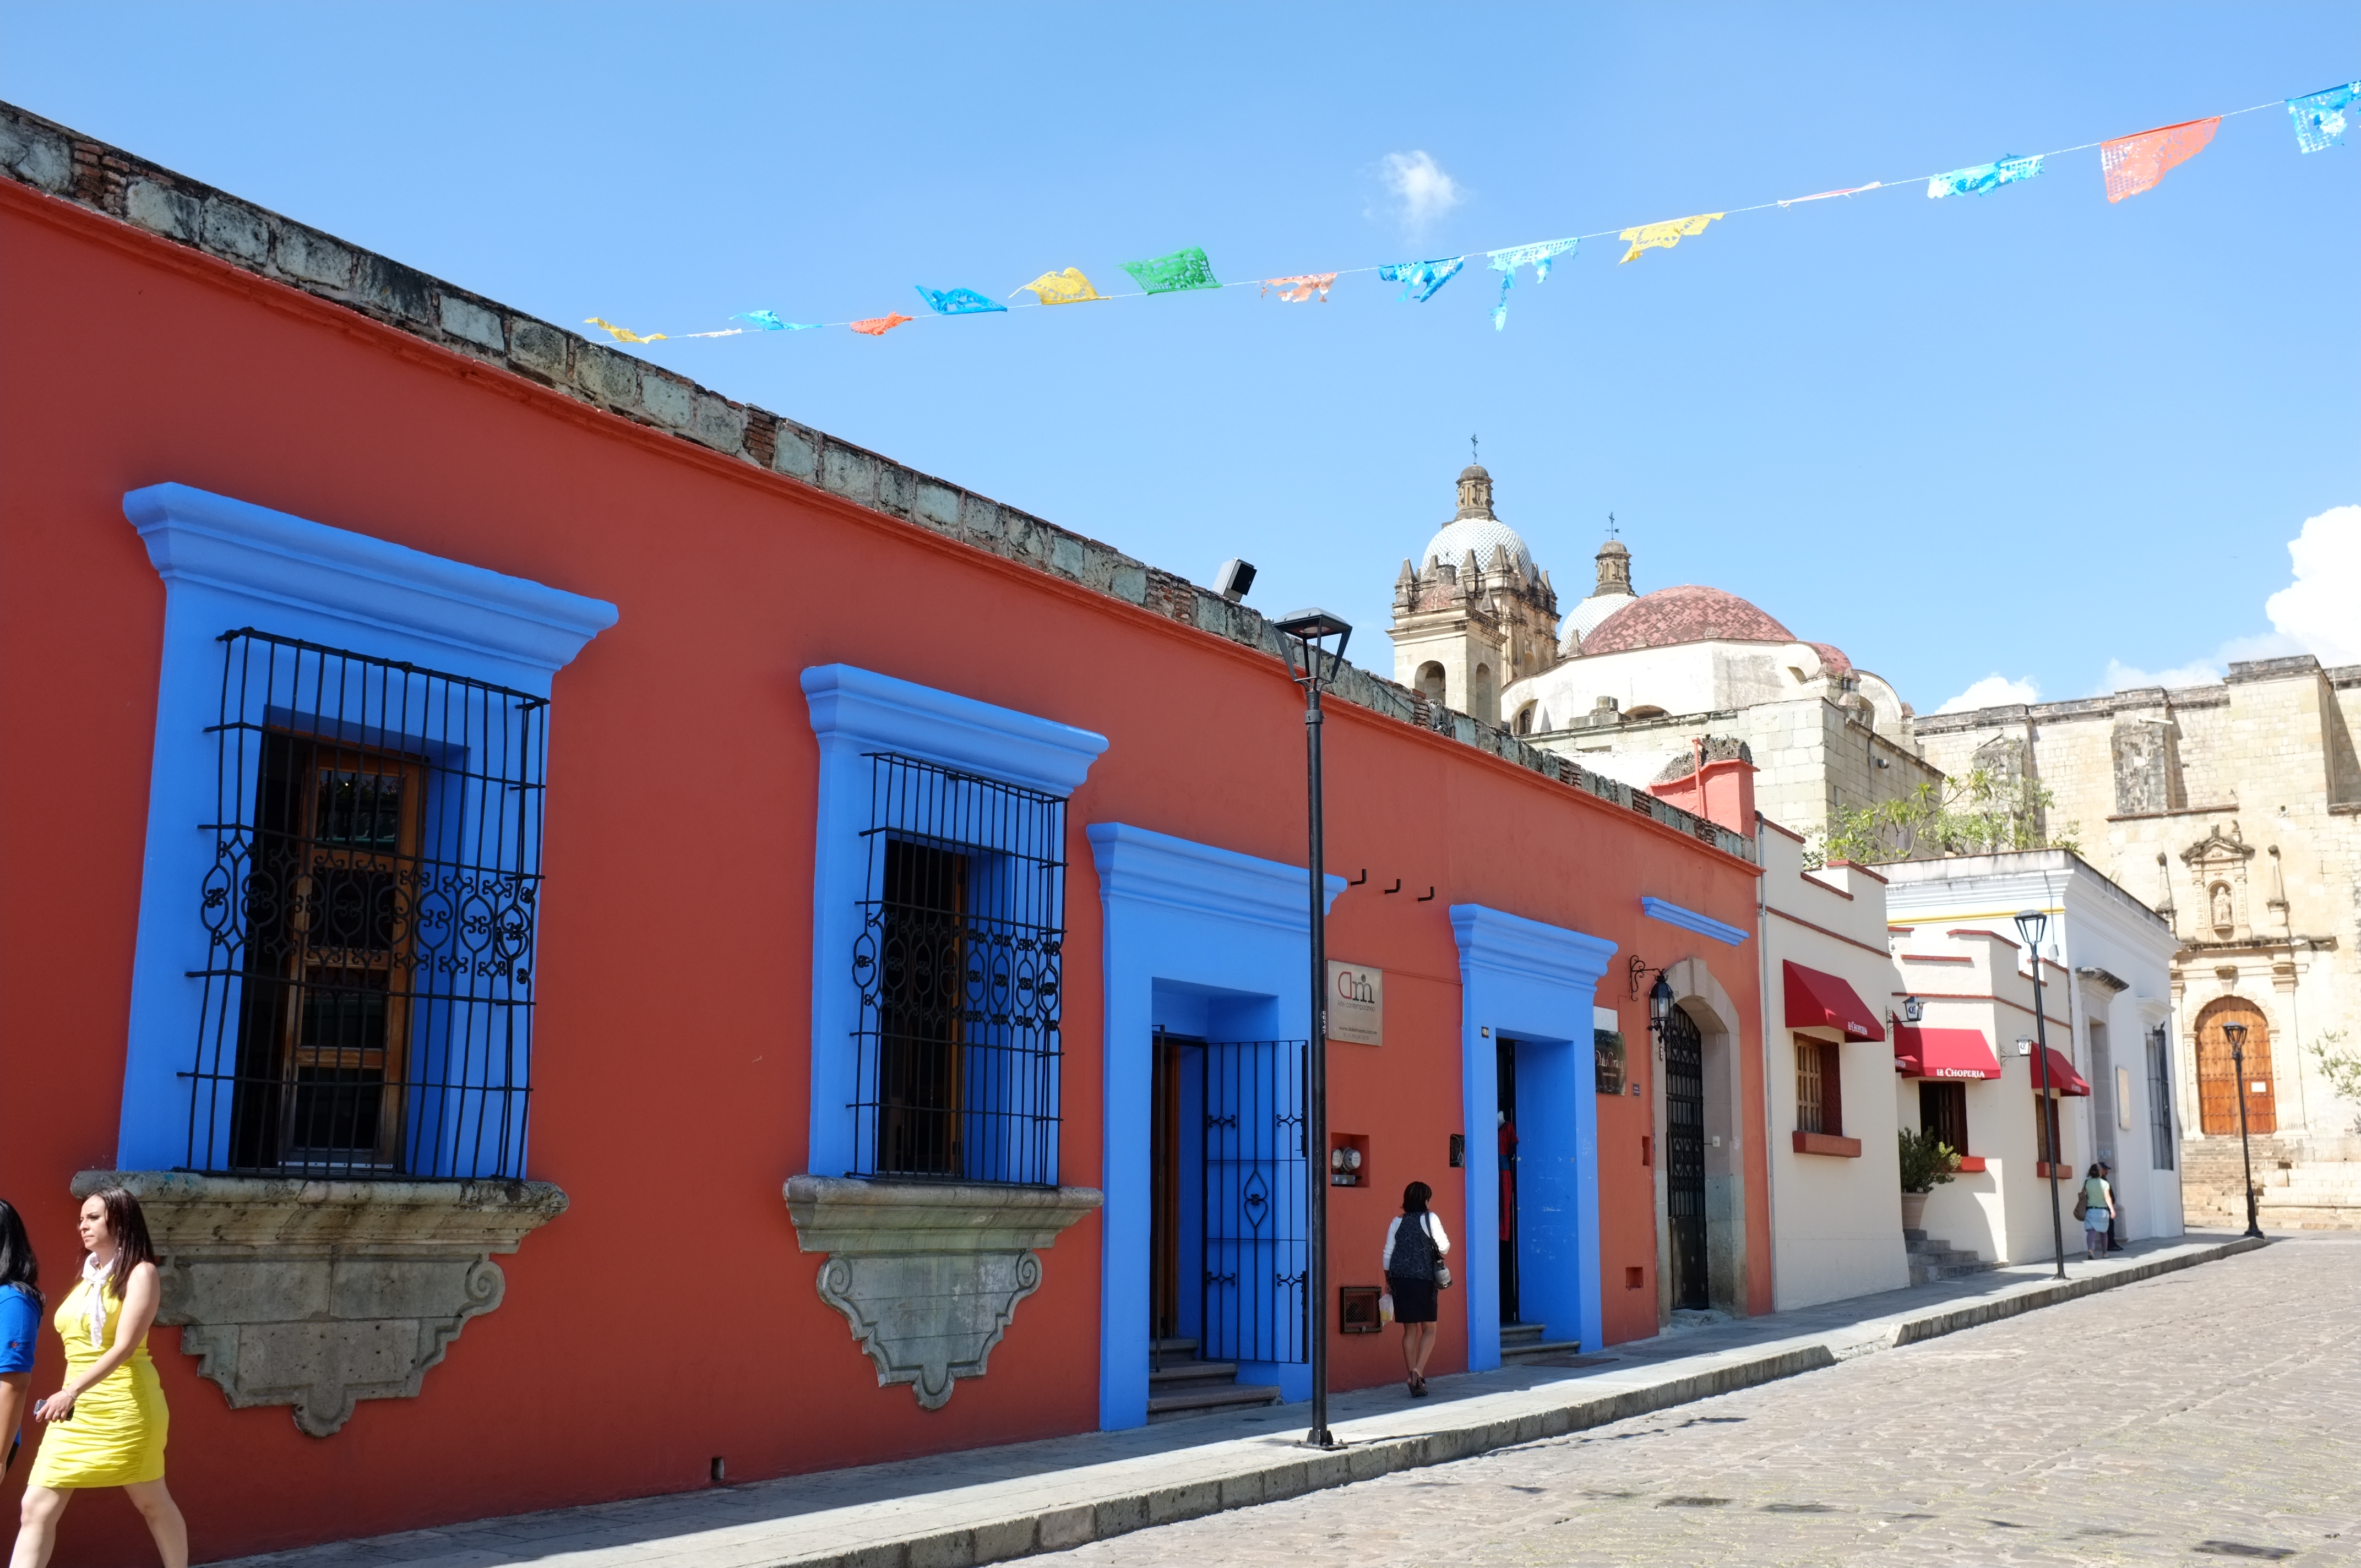
street, town, city, downtown, color, facade, property, stadt, kulturerbe, welterbe, weltkulturerbe, kultur, culturalheritage, neighbourhood, real estate, residential area